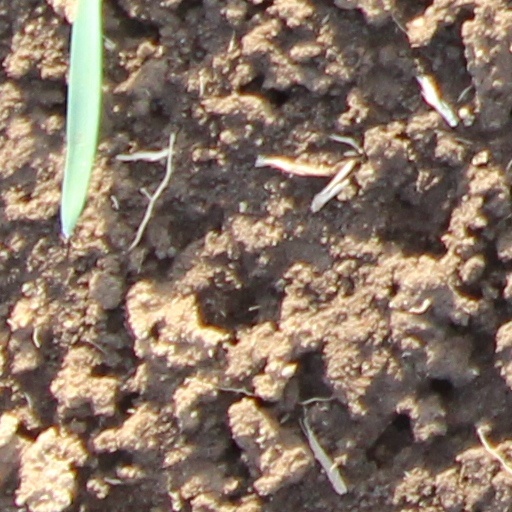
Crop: wheat